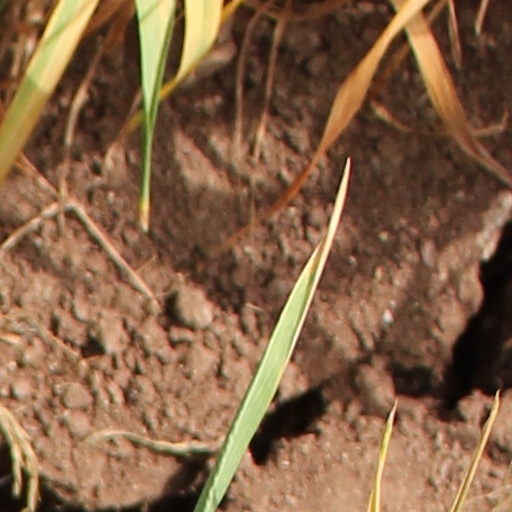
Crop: wheat